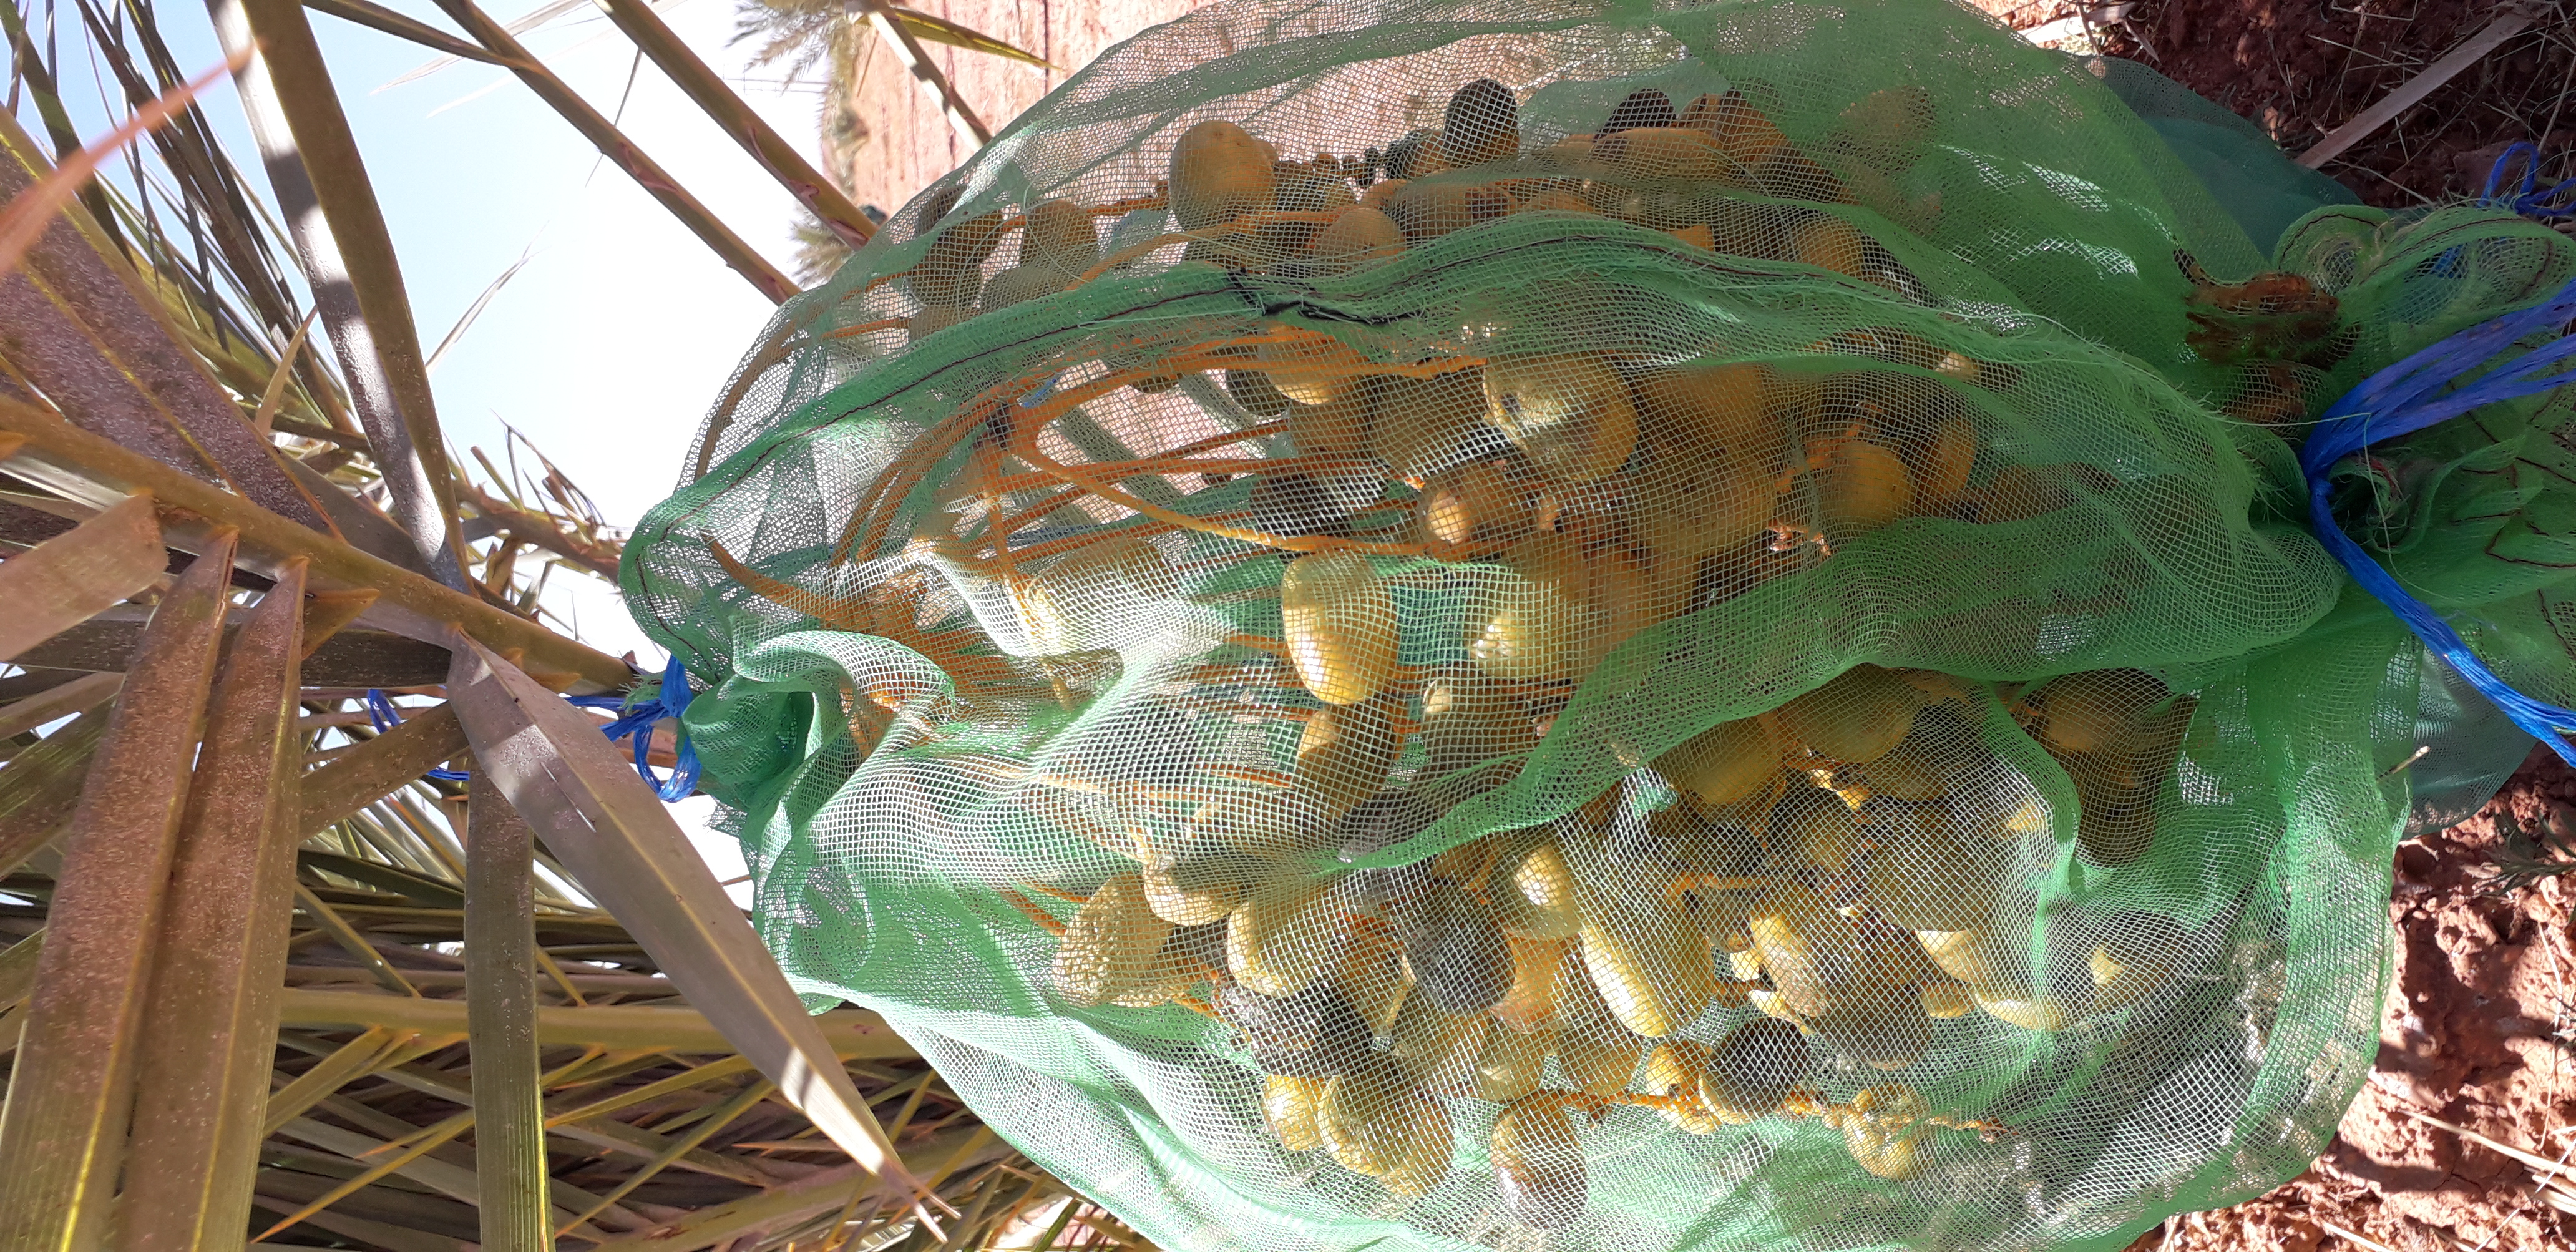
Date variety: Boufagous